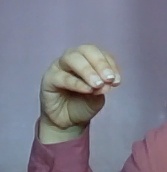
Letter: ha